C16orf71

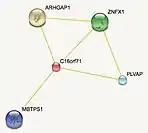

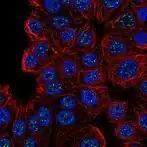

The primary encoded protein consists of 520 amino acid residues, 11 total exons, and is 15.14 kb long, with a molecular weight of approximately 55.68 kDa. The predicted isoelectric point was reported to be 4.81, indicating it is relatively unstable. The gene was reported to be well expressed, at 1.1 times the average gene level.